Zhao Yun

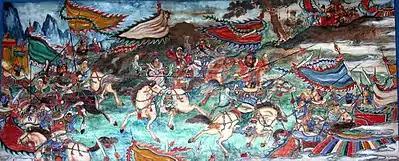
A mural depicting Zhao Yun at the Battle of Changban inside the Long Corridor at the Summer Palace in Beijing. The rider in white is Zhao Yun.

After Liu Biao died in 208, his younger son Liu Cong succeeded him as the Governor of Jing Province. When Cao Cao launched a military campaign in the same year to eliminate opposing forces in southern China, Liu Cong surrendered and yielded Jing Province to him. Liu Bei and his followers abandoned their stronghold in Xinye County and headed further south towards Xiakou, which was guarded by Liu Biao's elder son Liu Qi and was independent of Cao Cao's control.